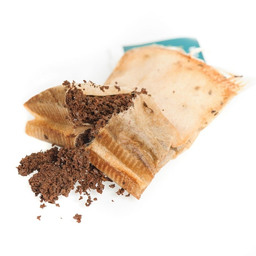
Label: trash